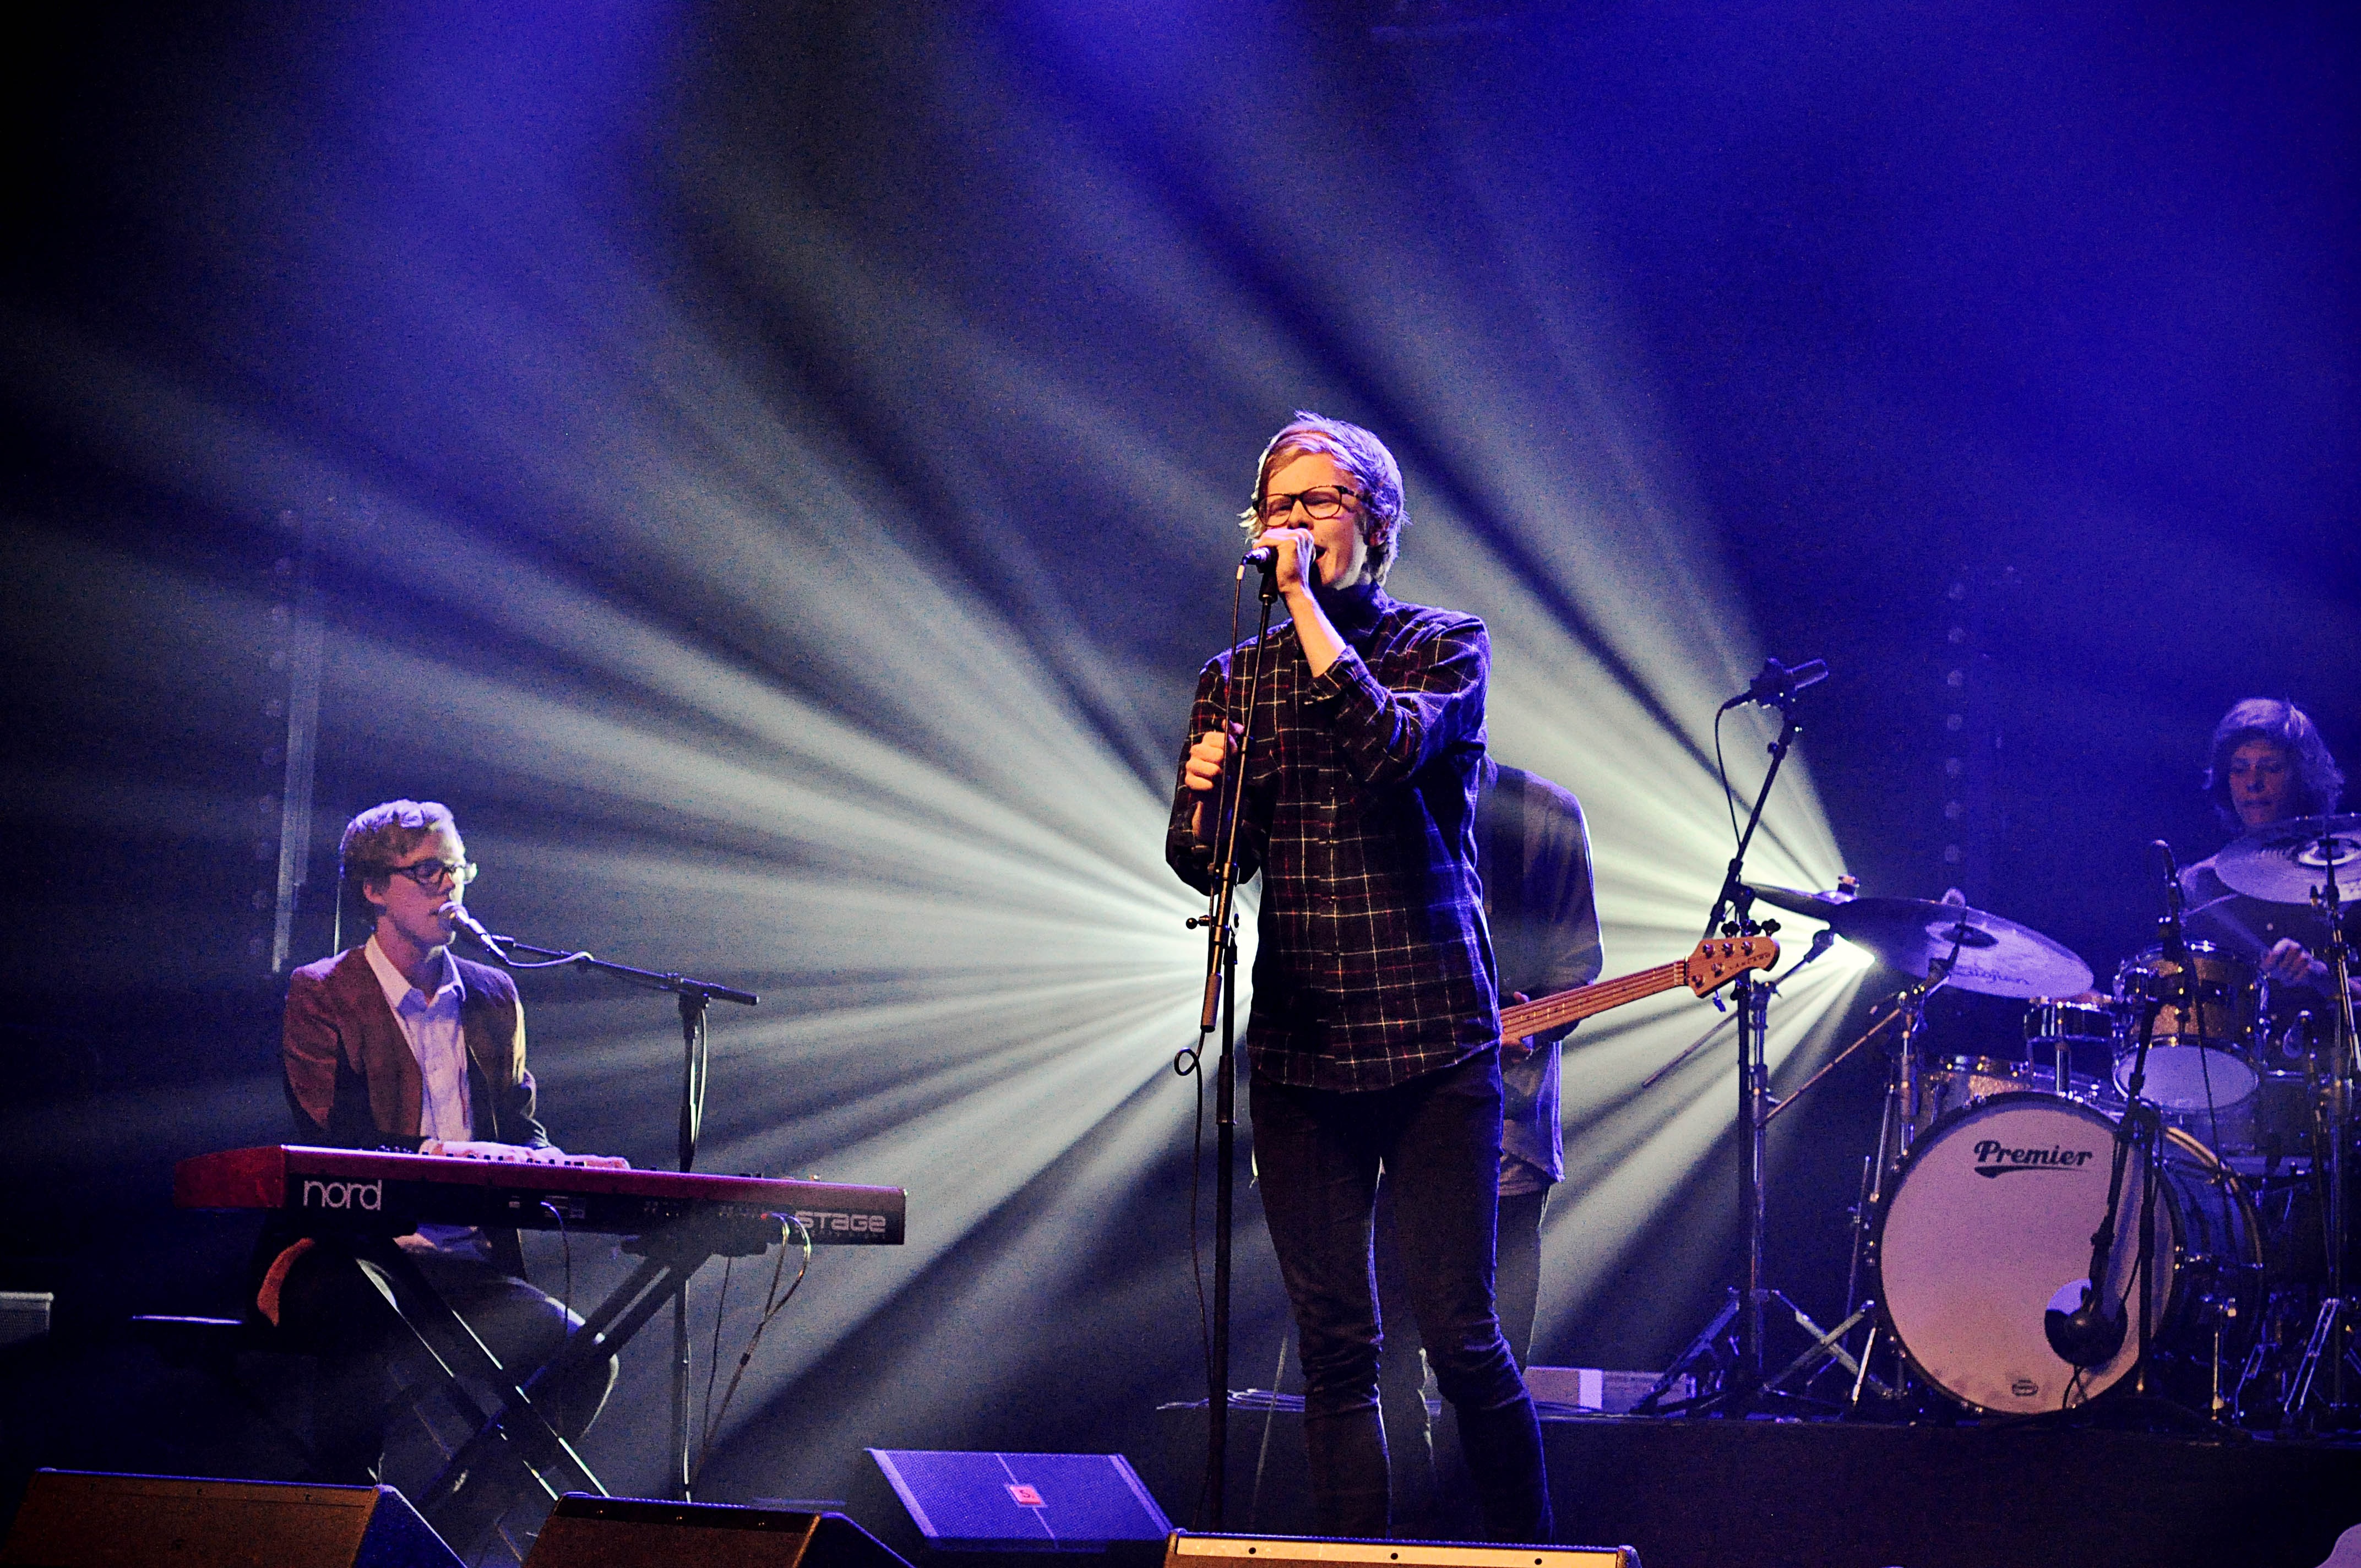
music, concert, singer, show, blue, musician, performance art, lights, stage, musical, performance, bassist, event, guitarist, entertainment, performing arts, rock concert, musical theatre